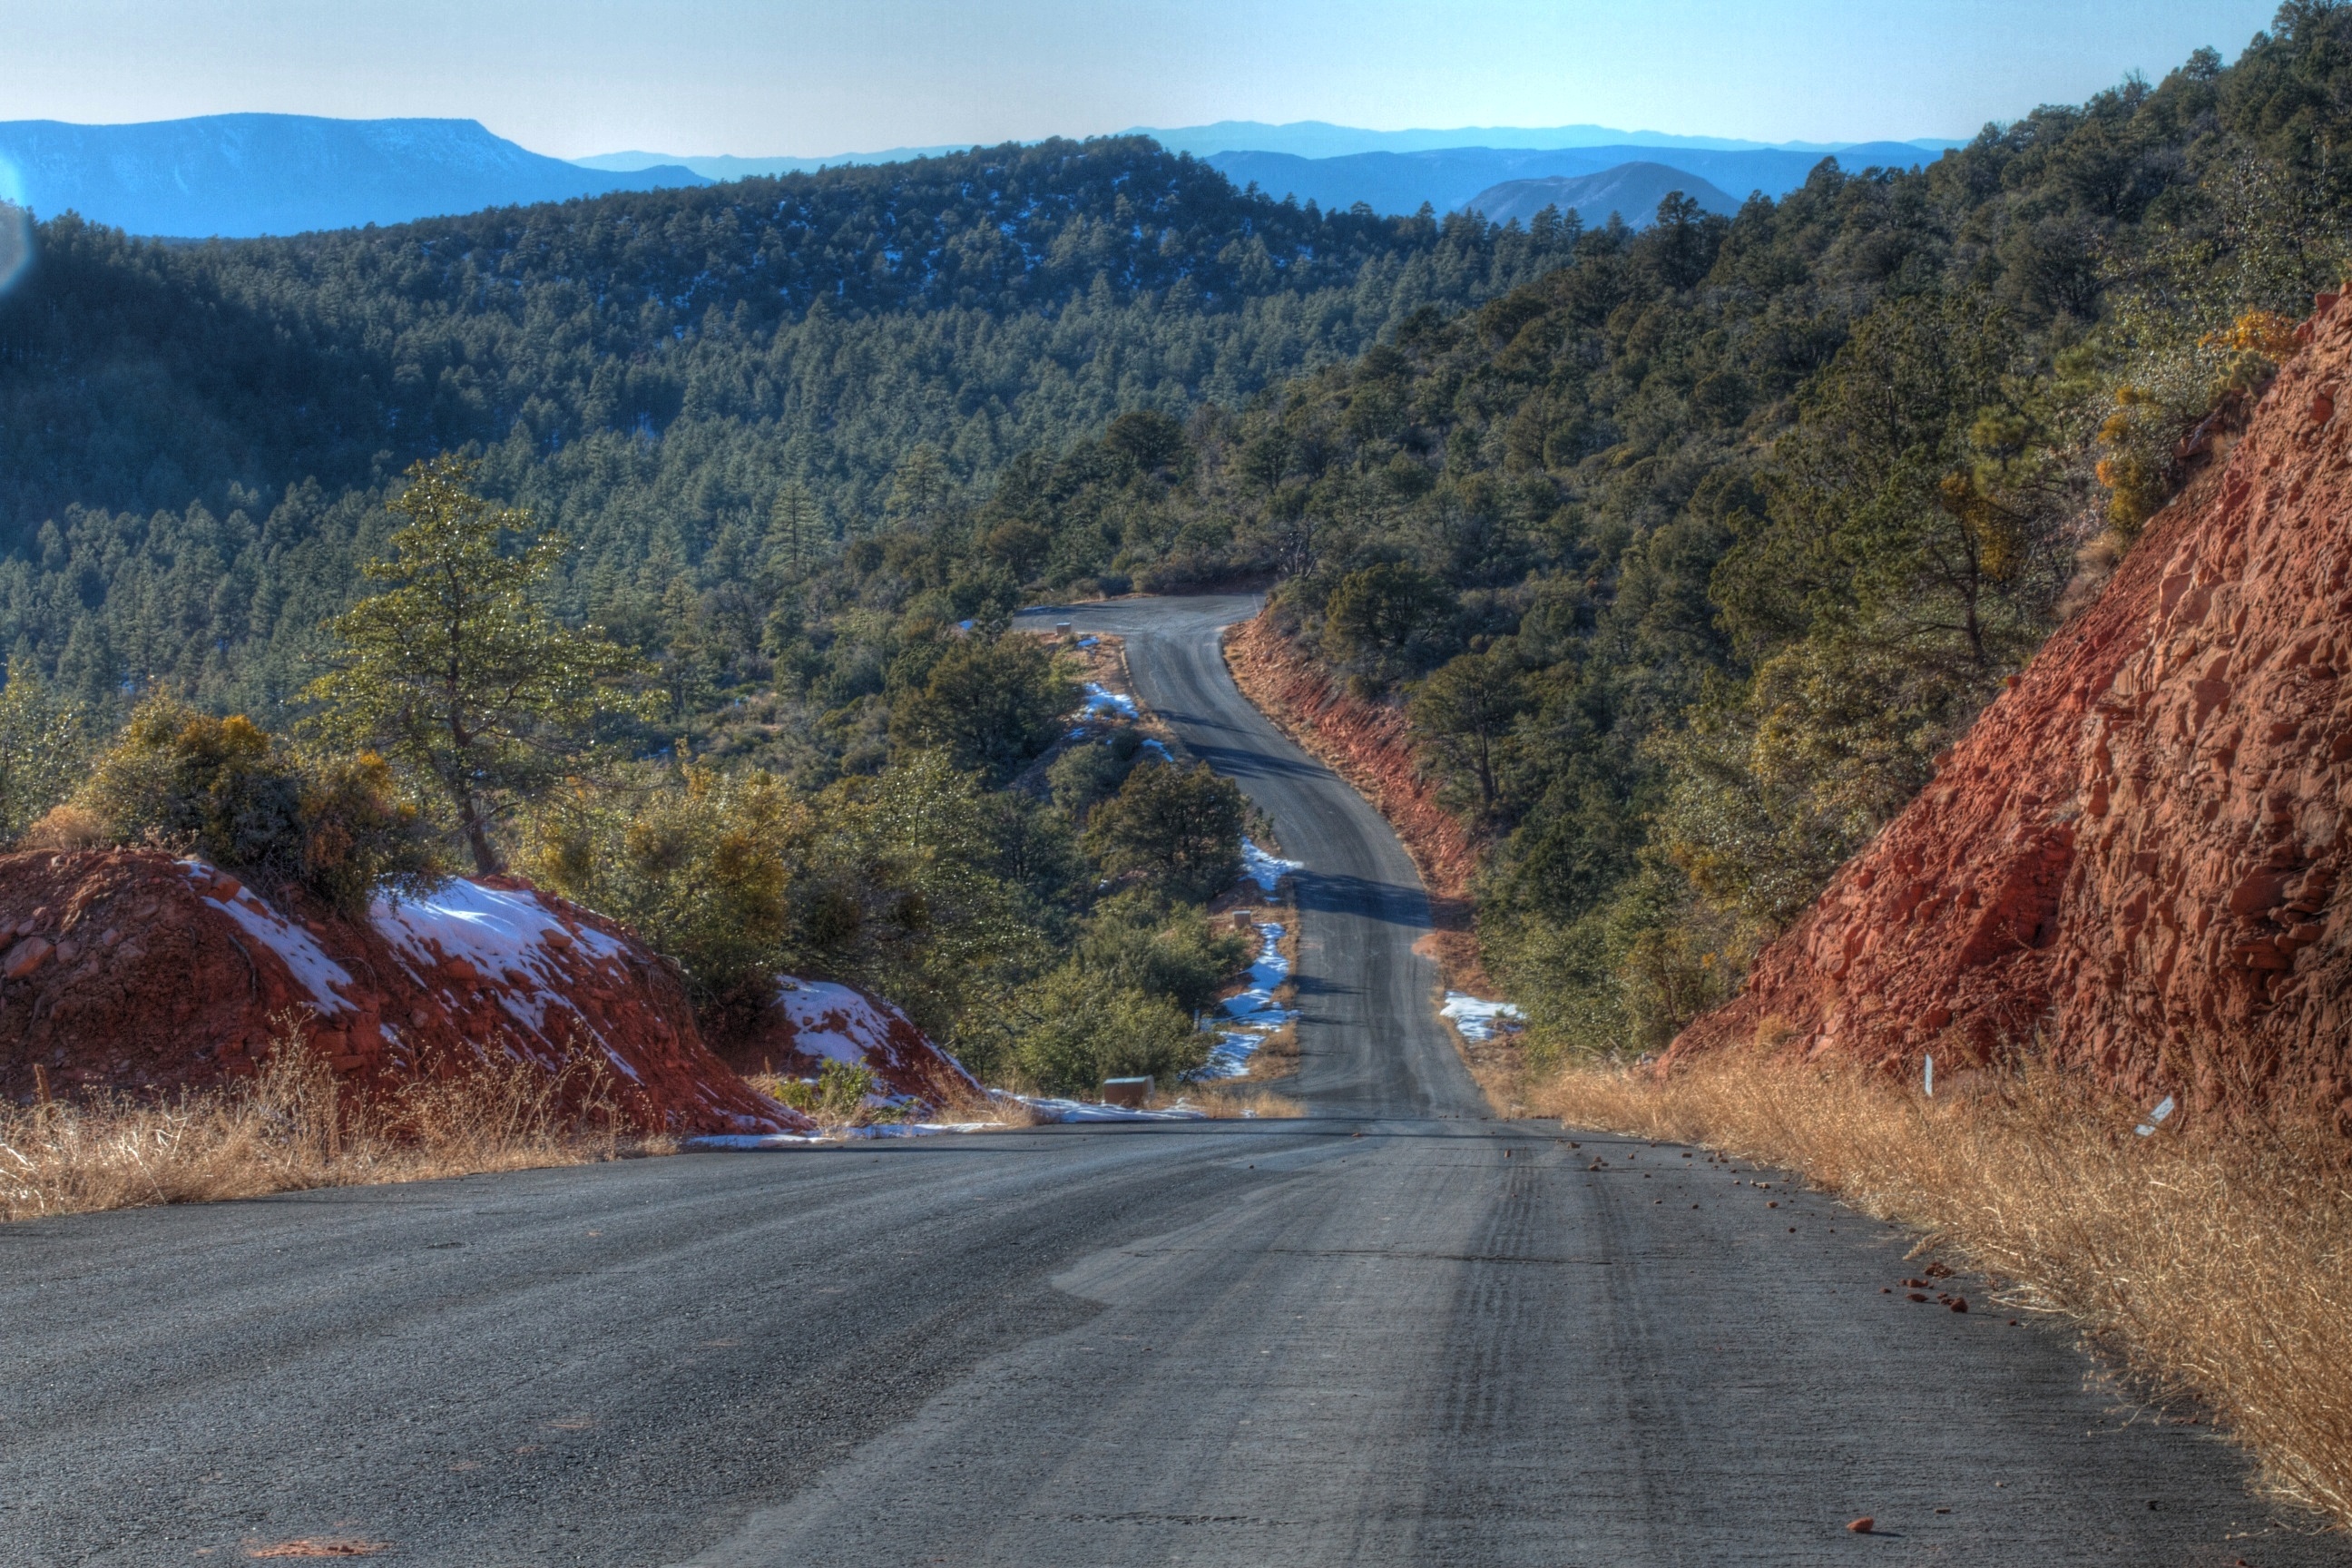
landscape, mountain, road, trail, hill, highway, valley, mountain range, dirt road, autumn, ridge, road trip, hdr, infrastructure, rural area, mountain pass, mountainous landforms, nonbuilding structure